Parker House (Winchester, Massachusetts)

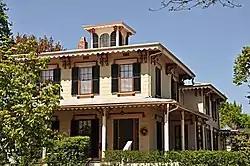

The Parker House is a historic house in Winchester, Massachusetts. This two story wood-frame house was probably built in the 1850s by Kenelum Baker, a local builder, and is an elaborately styled Italianate house. It has wide eaves studded with paired brackets, and the porch, eave, and cupola all have a simple scalloped molding. The square cupola has round-arch windows, and the porch wraps around three sides of the house.